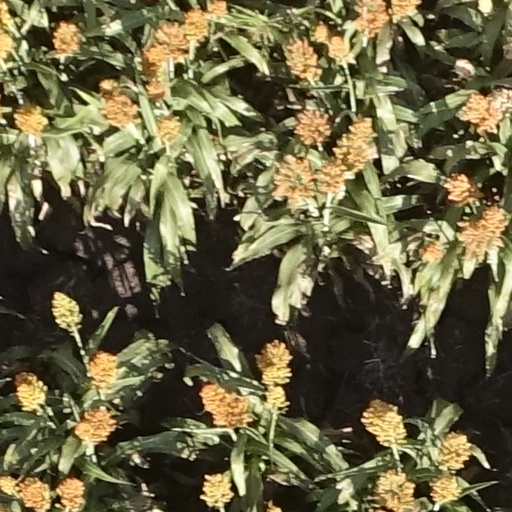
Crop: sorghum